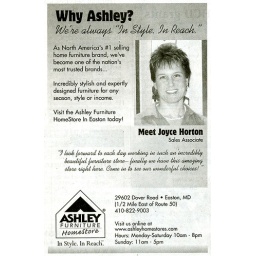
Joyce in the paper for being the top sales person at the Ashley store in Easton. The quote is not her own.